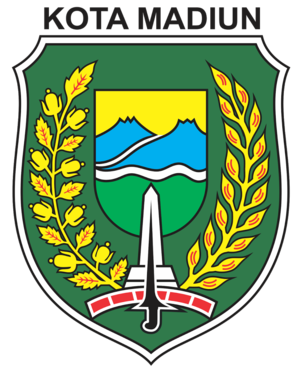
Madiun est une ville d'Indonésie dans la province de Java oriental, située à 169 km au sud-ouest de Surabaya, la capitale provinciale. Elle a le statut de kota. Sa population était de 190 800 habitants en 1992.